Rhyl Pier

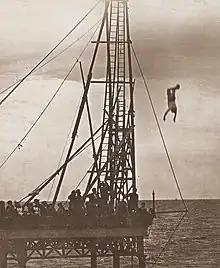
Tommy Burns' fatal dive in 1897

Following storm damage in the early hours of 29 December 1909, around of pier was washed away from the point where a steamboat had collided around 25 years prior. By 1913, the pier was declared unsafe and listed for sale. Rhyl Urban District Council purchased the derelict pier on 25 February 1913 at a public auction for £1,000, with the decision to purchase unanimously supported by the Rhyl Ratepayers' Association during its monthly meeting at the end of the month. The council vice-chairman praised the members in keeping the purchase a secret, as news of the purchase was not known outside of the council chamber.